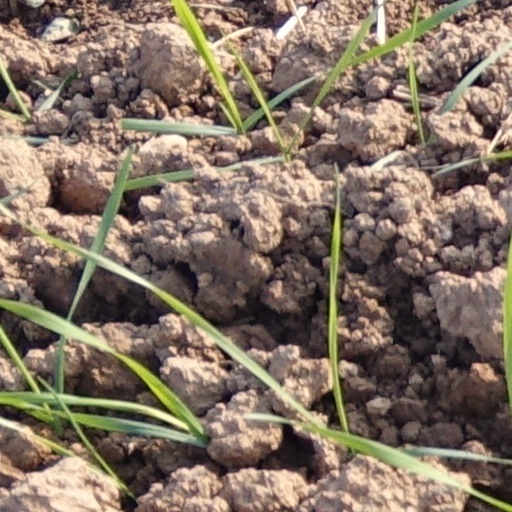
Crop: wheat